Homologous desensitization

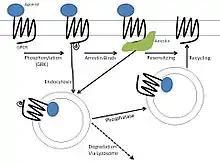
General pathways for GPCR homologous desensitization

Homologous desensitization occurs when a receptor decreases its response to an agonist at high concentration. It is a process through which, after prolonged agonist exposure, the receptor is uncoupled from its signaling cascade and thus the cellular effect of receptor activation is attenuated.